Black Metropolis

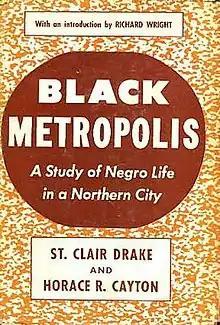

Black Metropolis: A Study of Negro Life in a Northern City, authored by St. Clair Drake and Horace R. Cayton, Jr., is an anthropological and sociological study of the African-American urban experience in the first half of the 20th century. Published in 1945, later expanded editions added some material relating to the 1950s and 1960s. Relying on massive research conducted in Chicago, primarily as part of a Works Progress Administration program, Drake and Cayton produced, according to the "Encyclopedia of African American History", a "foundational text in African American history, cultural studies, and urban sociology."